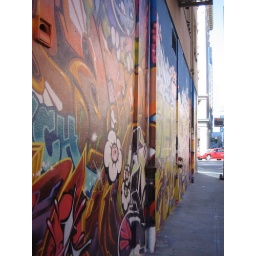
We were hauling in food from the catter's SUV from the ally. The office wall is covered in graffiti.